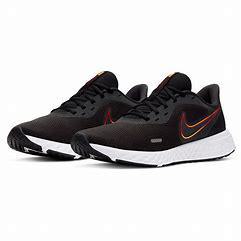
Brand: Nike
Model: Revolution 5